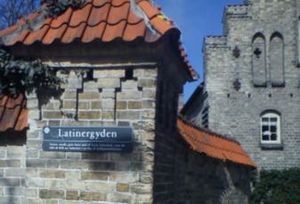
Latinergyden
Latinergyden med Aalborg kloster i baggrunden
Latinergyden med Aalborg kloster i baggrunden
Latinergyden er en smal passage i Aalborg.